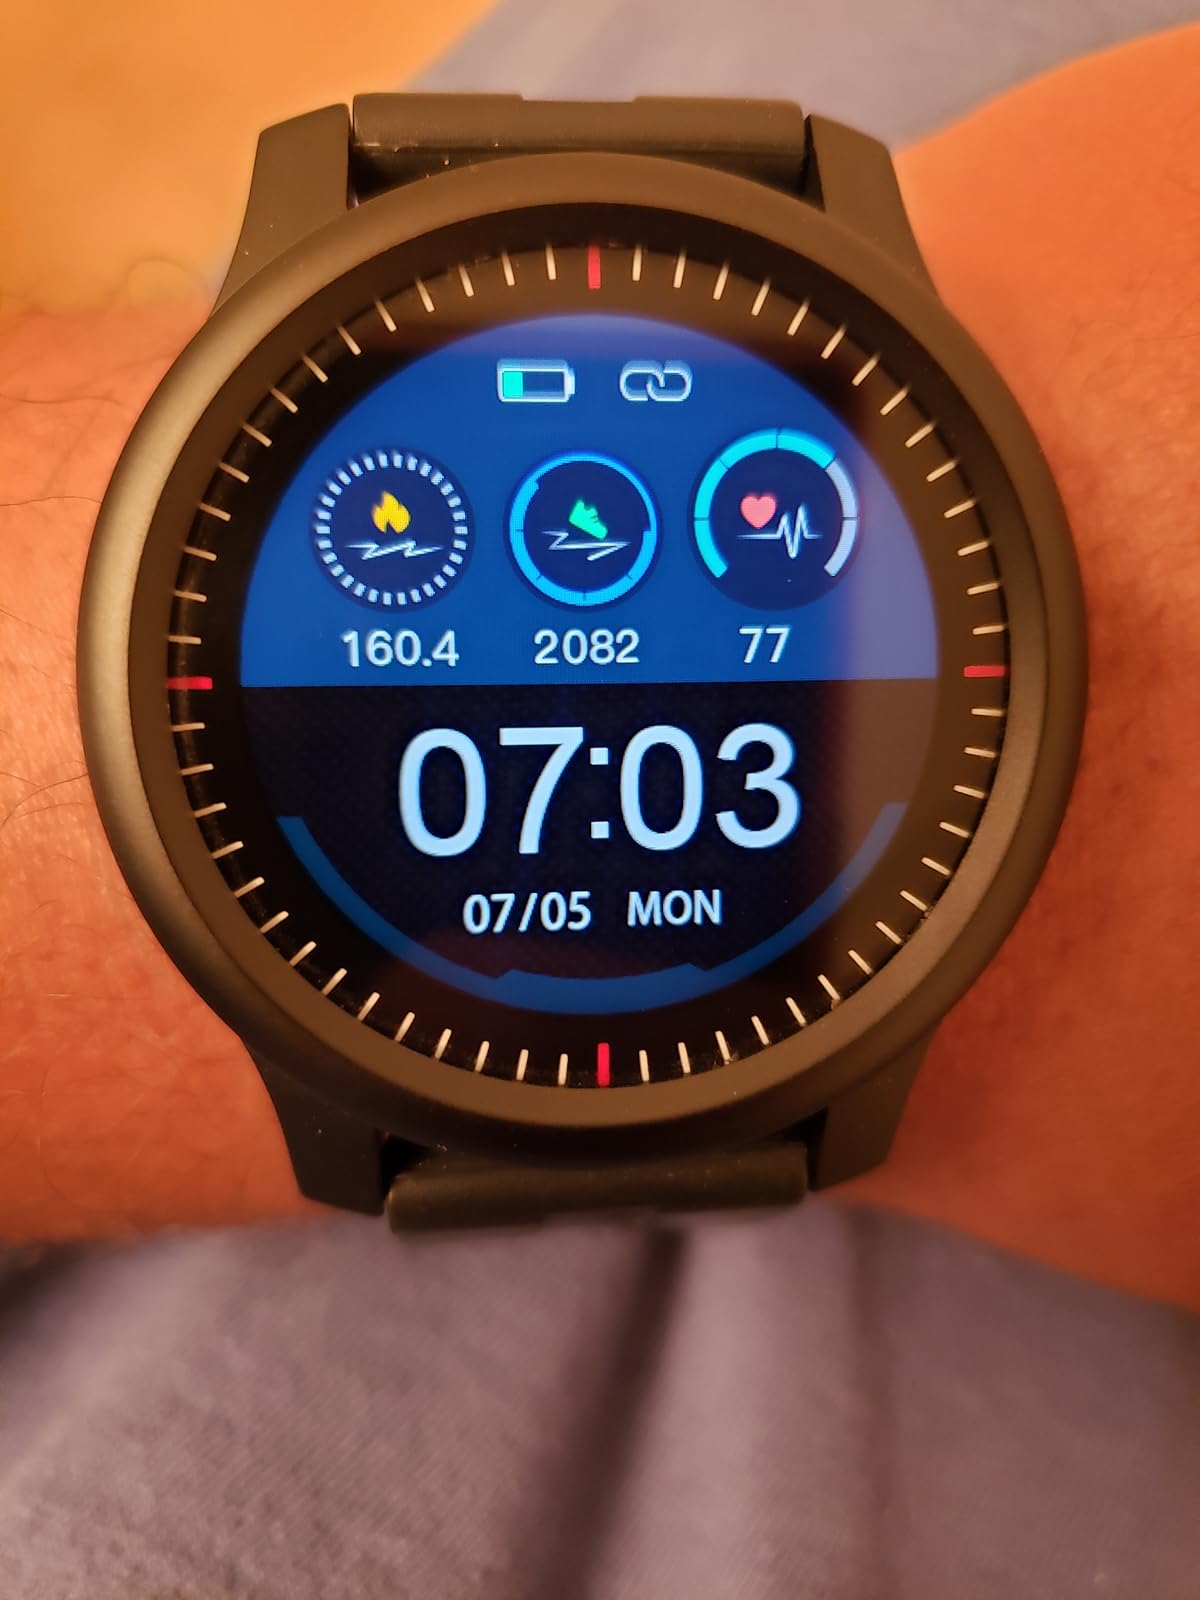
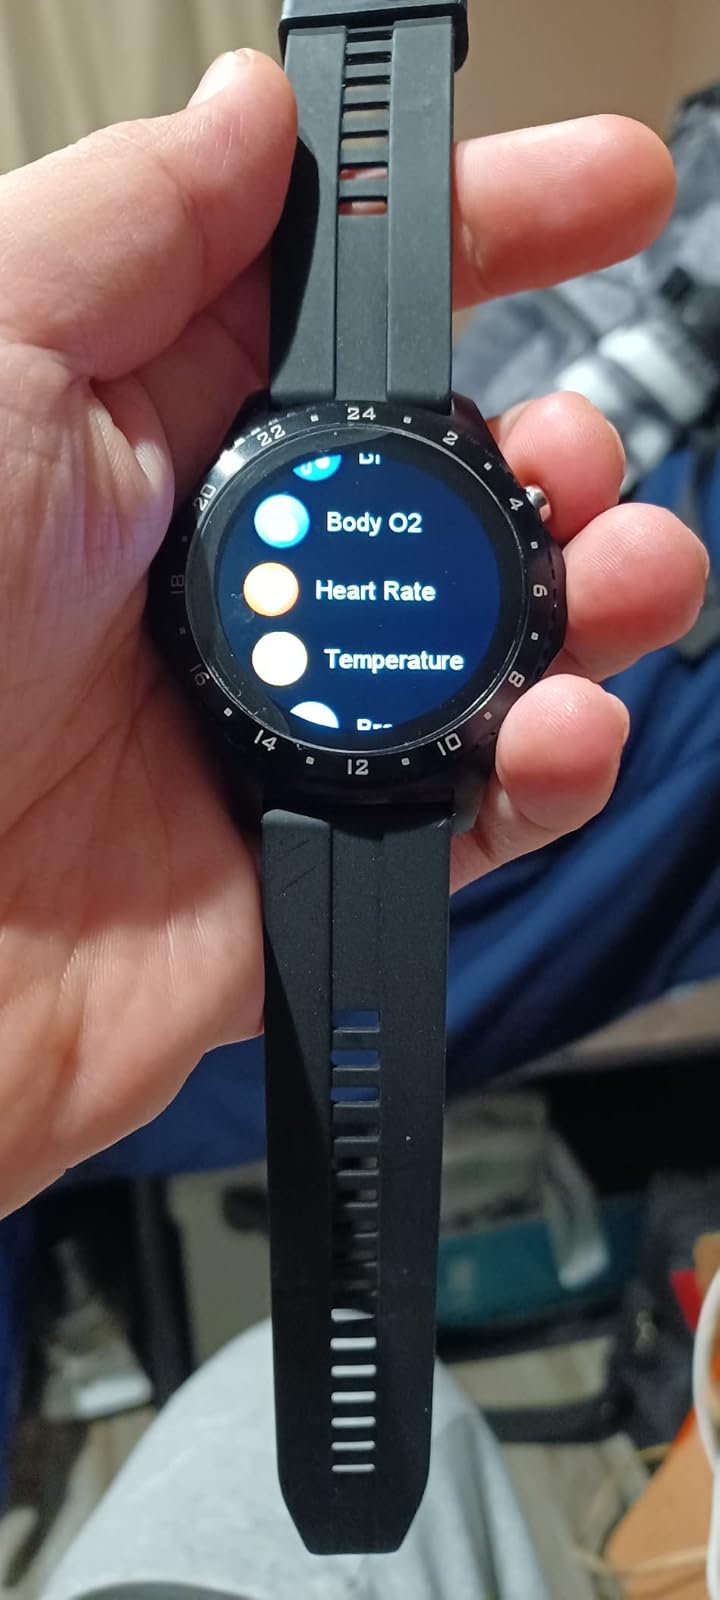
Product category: smartwatch
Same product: no